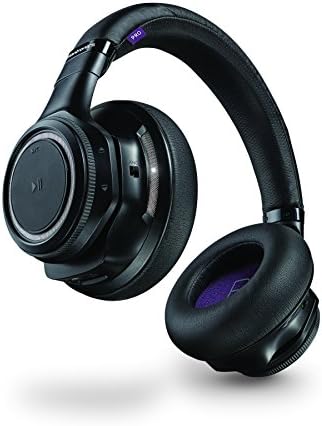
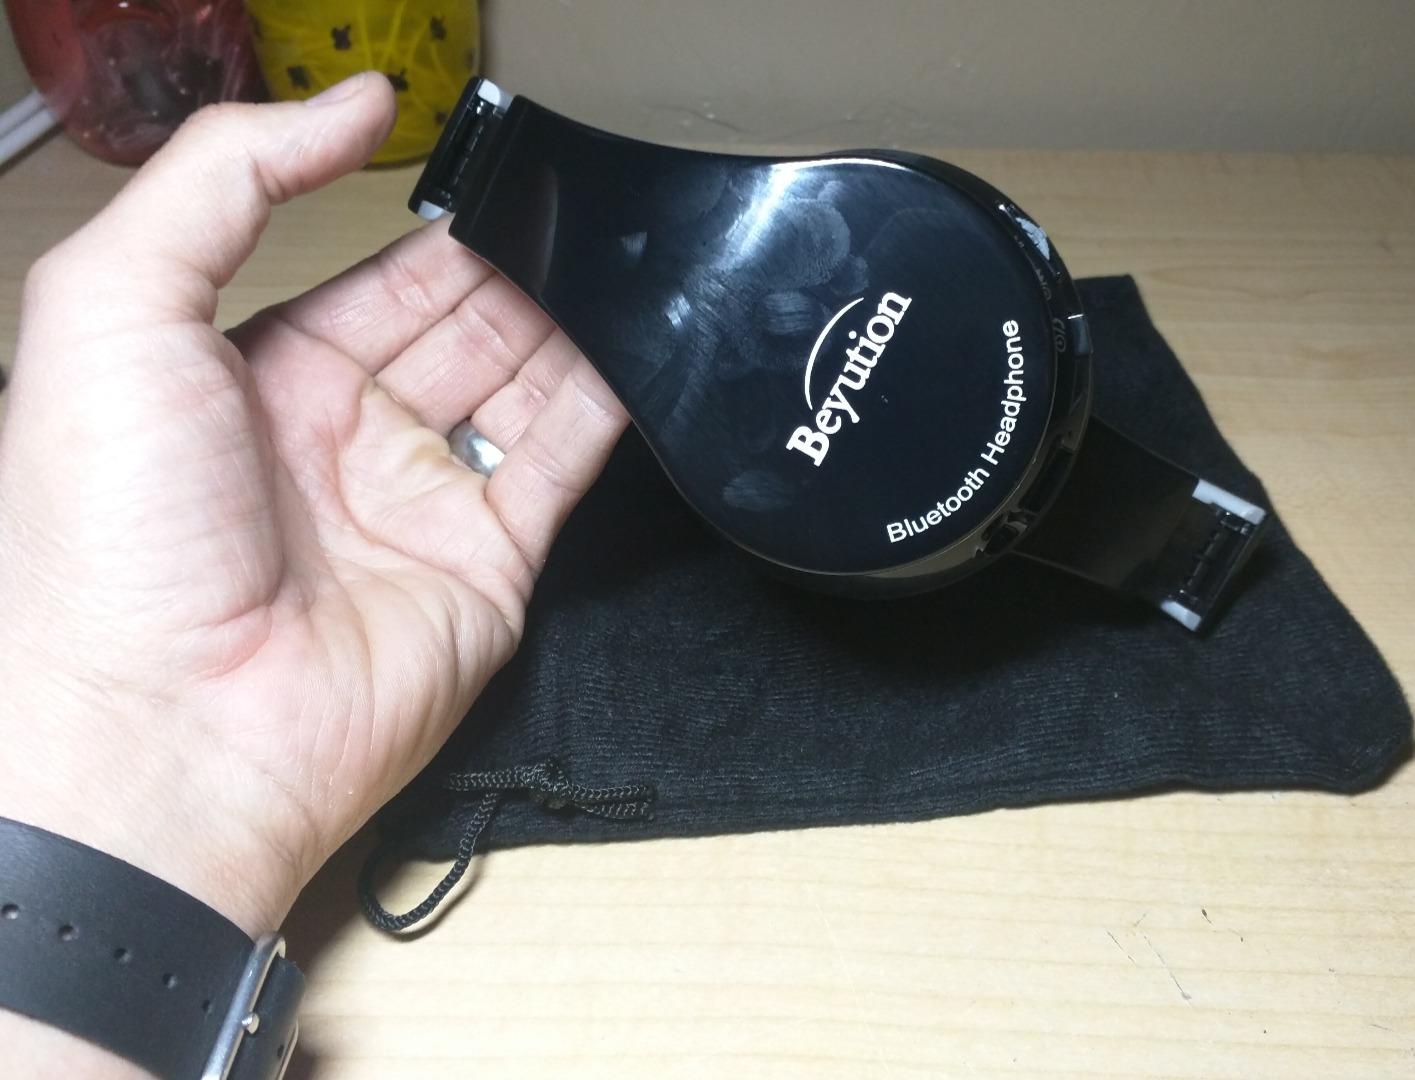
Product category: headphones
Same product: no